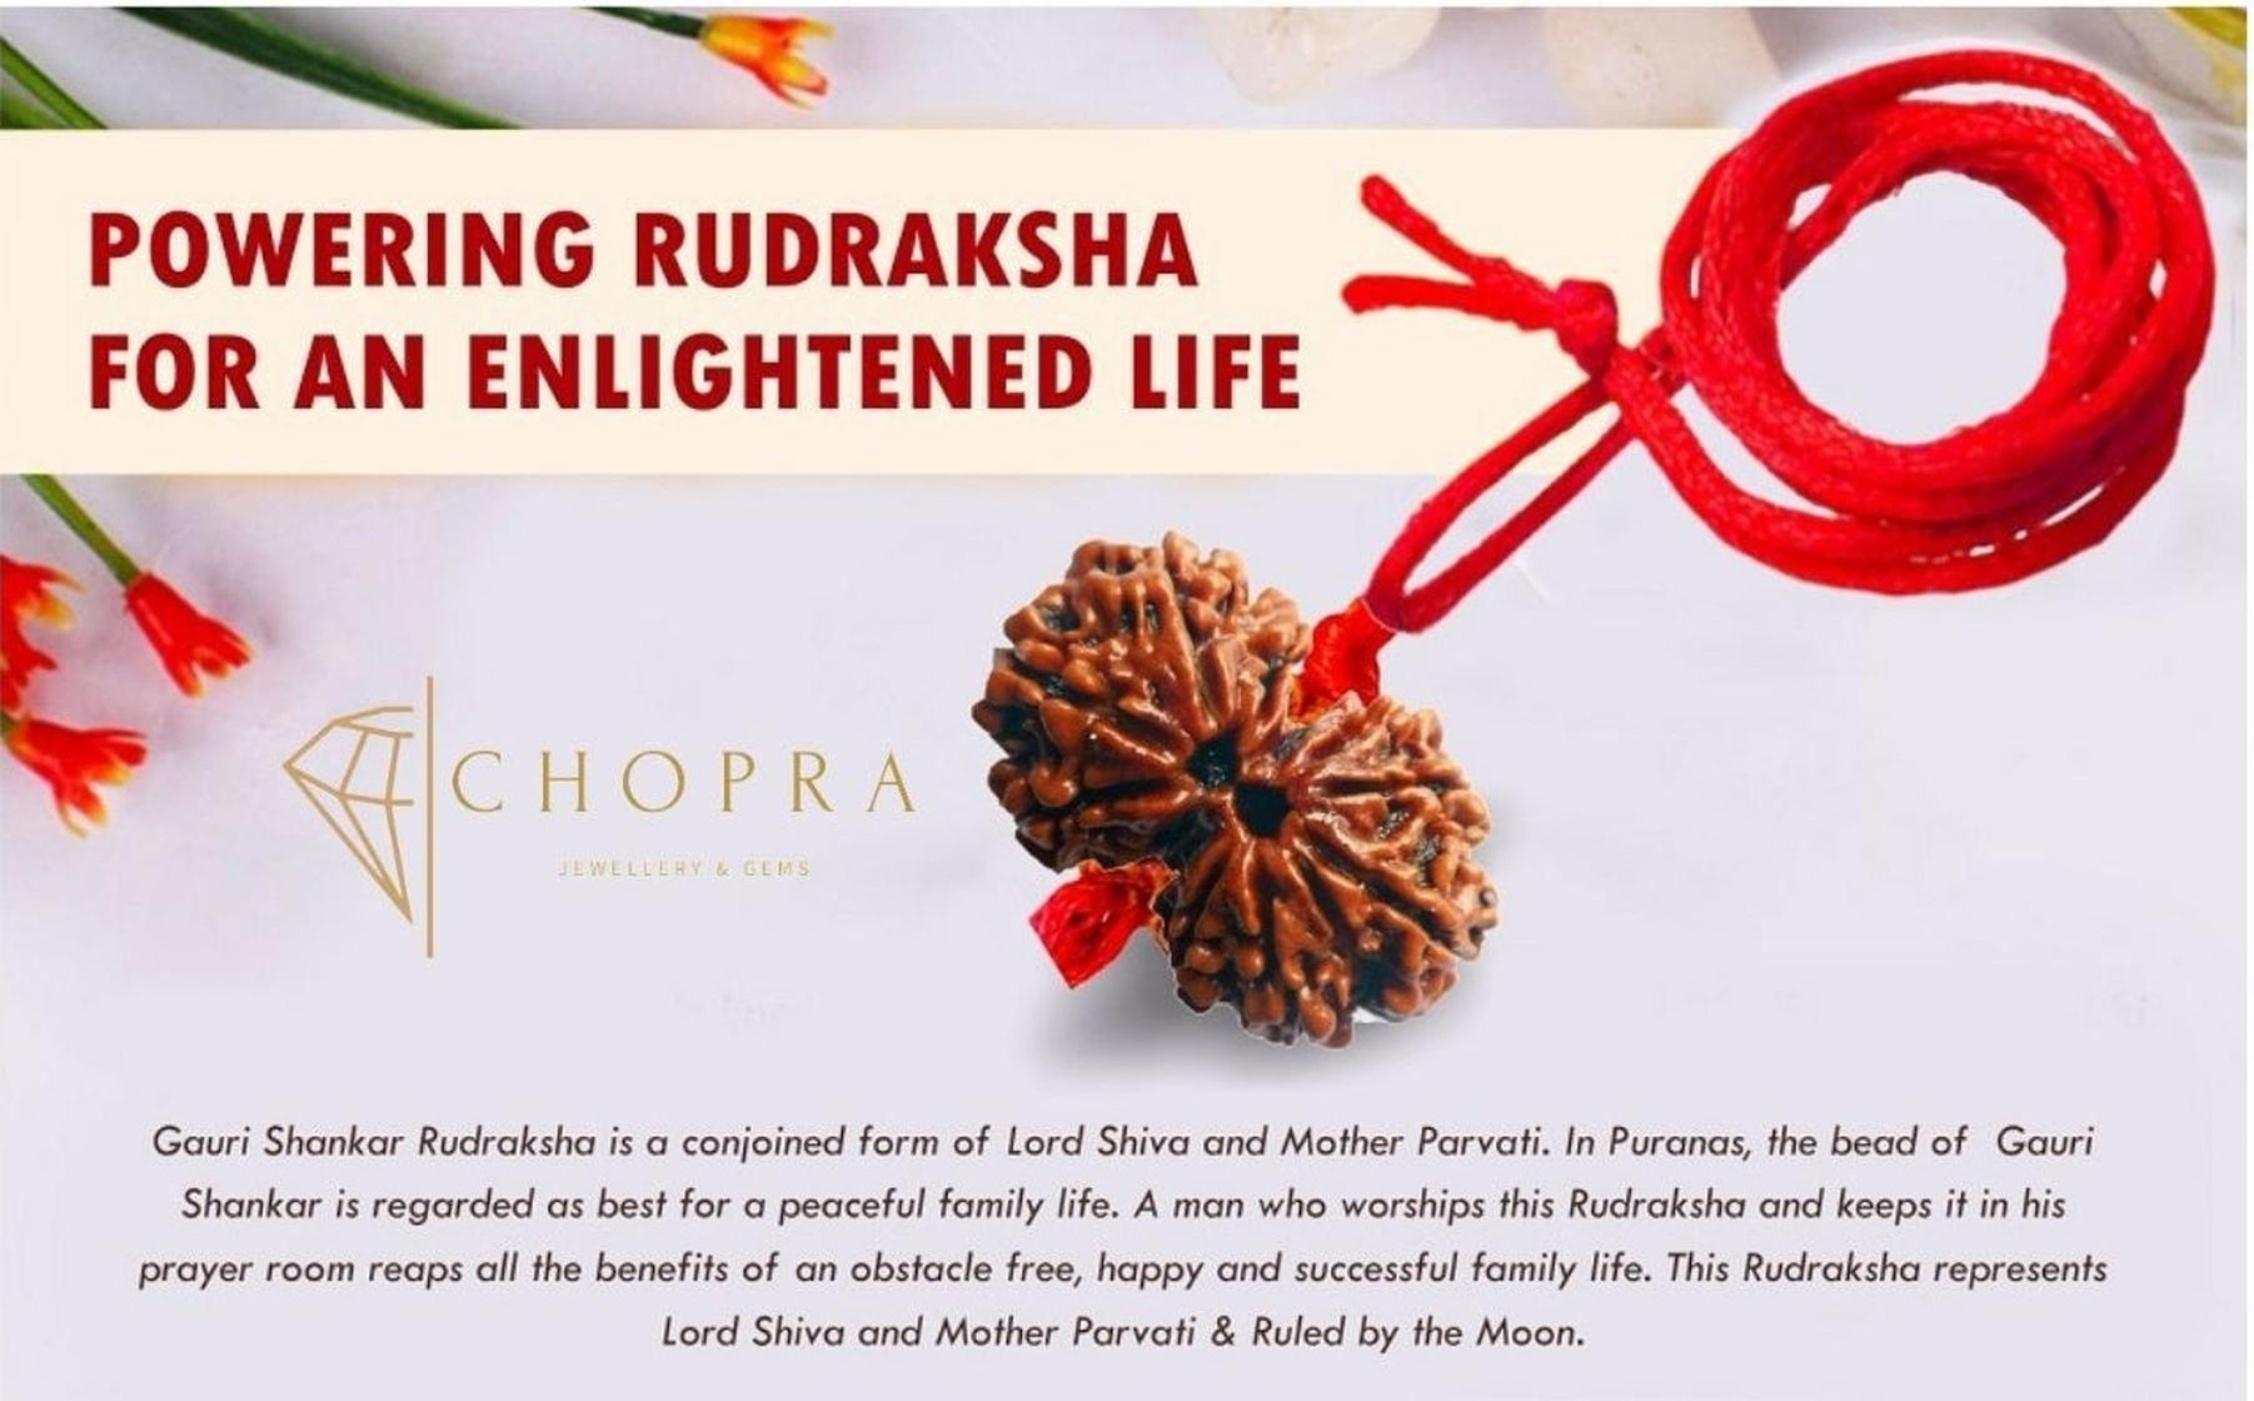
Chopra Gems Wood Gauri Shankar Rudraksha Brown (Men and Women)
Type: Necklaces & Pendants
Brand: Chopra Gems & Jewellery
Price: Rs. 1565
 Symbolize the holy union of lord shiva and goddess parvati. Rarely found and blesses the wearer with awekening of inner conciouness, spritual evolution and oneness with partners. Wearer get lots of love. Can be worn as kanta by both male and female general benefits the gaurishankar is a combination of two rudraksha naturally joined together, thus signifying unity and bonding. It is blessed by both - shiva and parvati. It is said that gaurishankar helps in building and cementing husband and wife relationship. It is believed that the relationships gain more clarity and wearing a gaurishankar ensures that individual always enjoys strong relationships and love in each of his or her relationship. It is believed that the gaurishankar is for peace and comfort in the family. As per the shastras if a person worships gauri shankar at hisher puja place, the pain and suffering and other earthly obstacles are destroyed and the peace and pleasure of the family are enhanced. It is believed that those desirous of finding the right life partner or couples desiring a child may wear this rudraksha for good results. It is also supposed to be good for meditation. Spiritual benefits it is said to still a wavering mind and gives a sense of calm within therefore it enhances meditative contemplation. It is said to establish a rapport between jeevatma (individual soul) and the paramatma (supreme soul).
Features: Gauri shankar rudraksha,Collection ethnic,Occasion everyday
Included: 1 Gauri Shankar Rudraksha